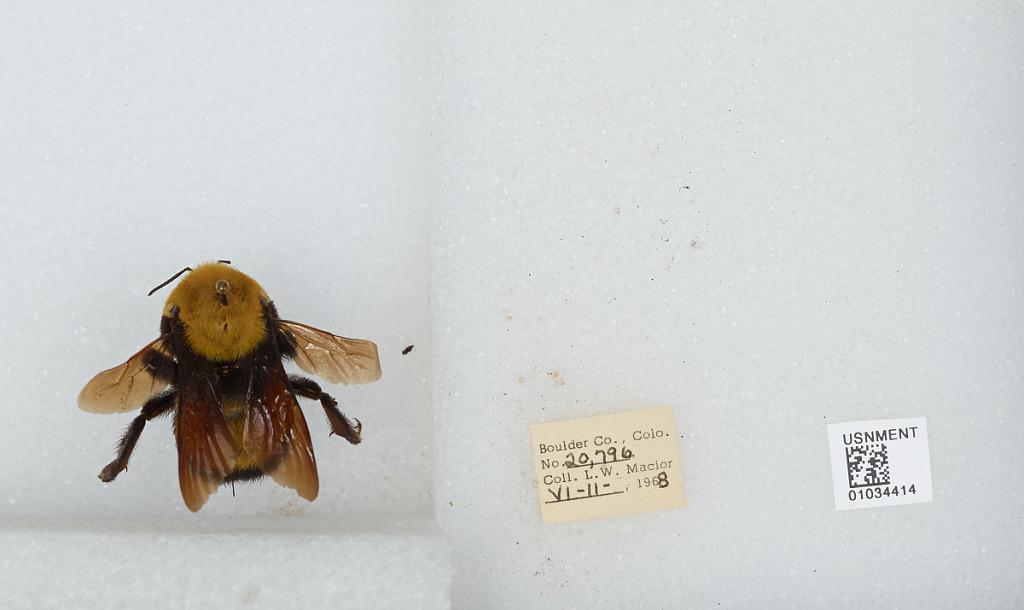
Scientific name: Bombus (Separatobombus) morrisoni Cresson
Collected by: L. Macior
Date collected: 1968-6-11
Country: United States
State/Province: Colorado
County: Boulder
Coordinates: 40.09, -105.36